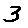
Label: 3